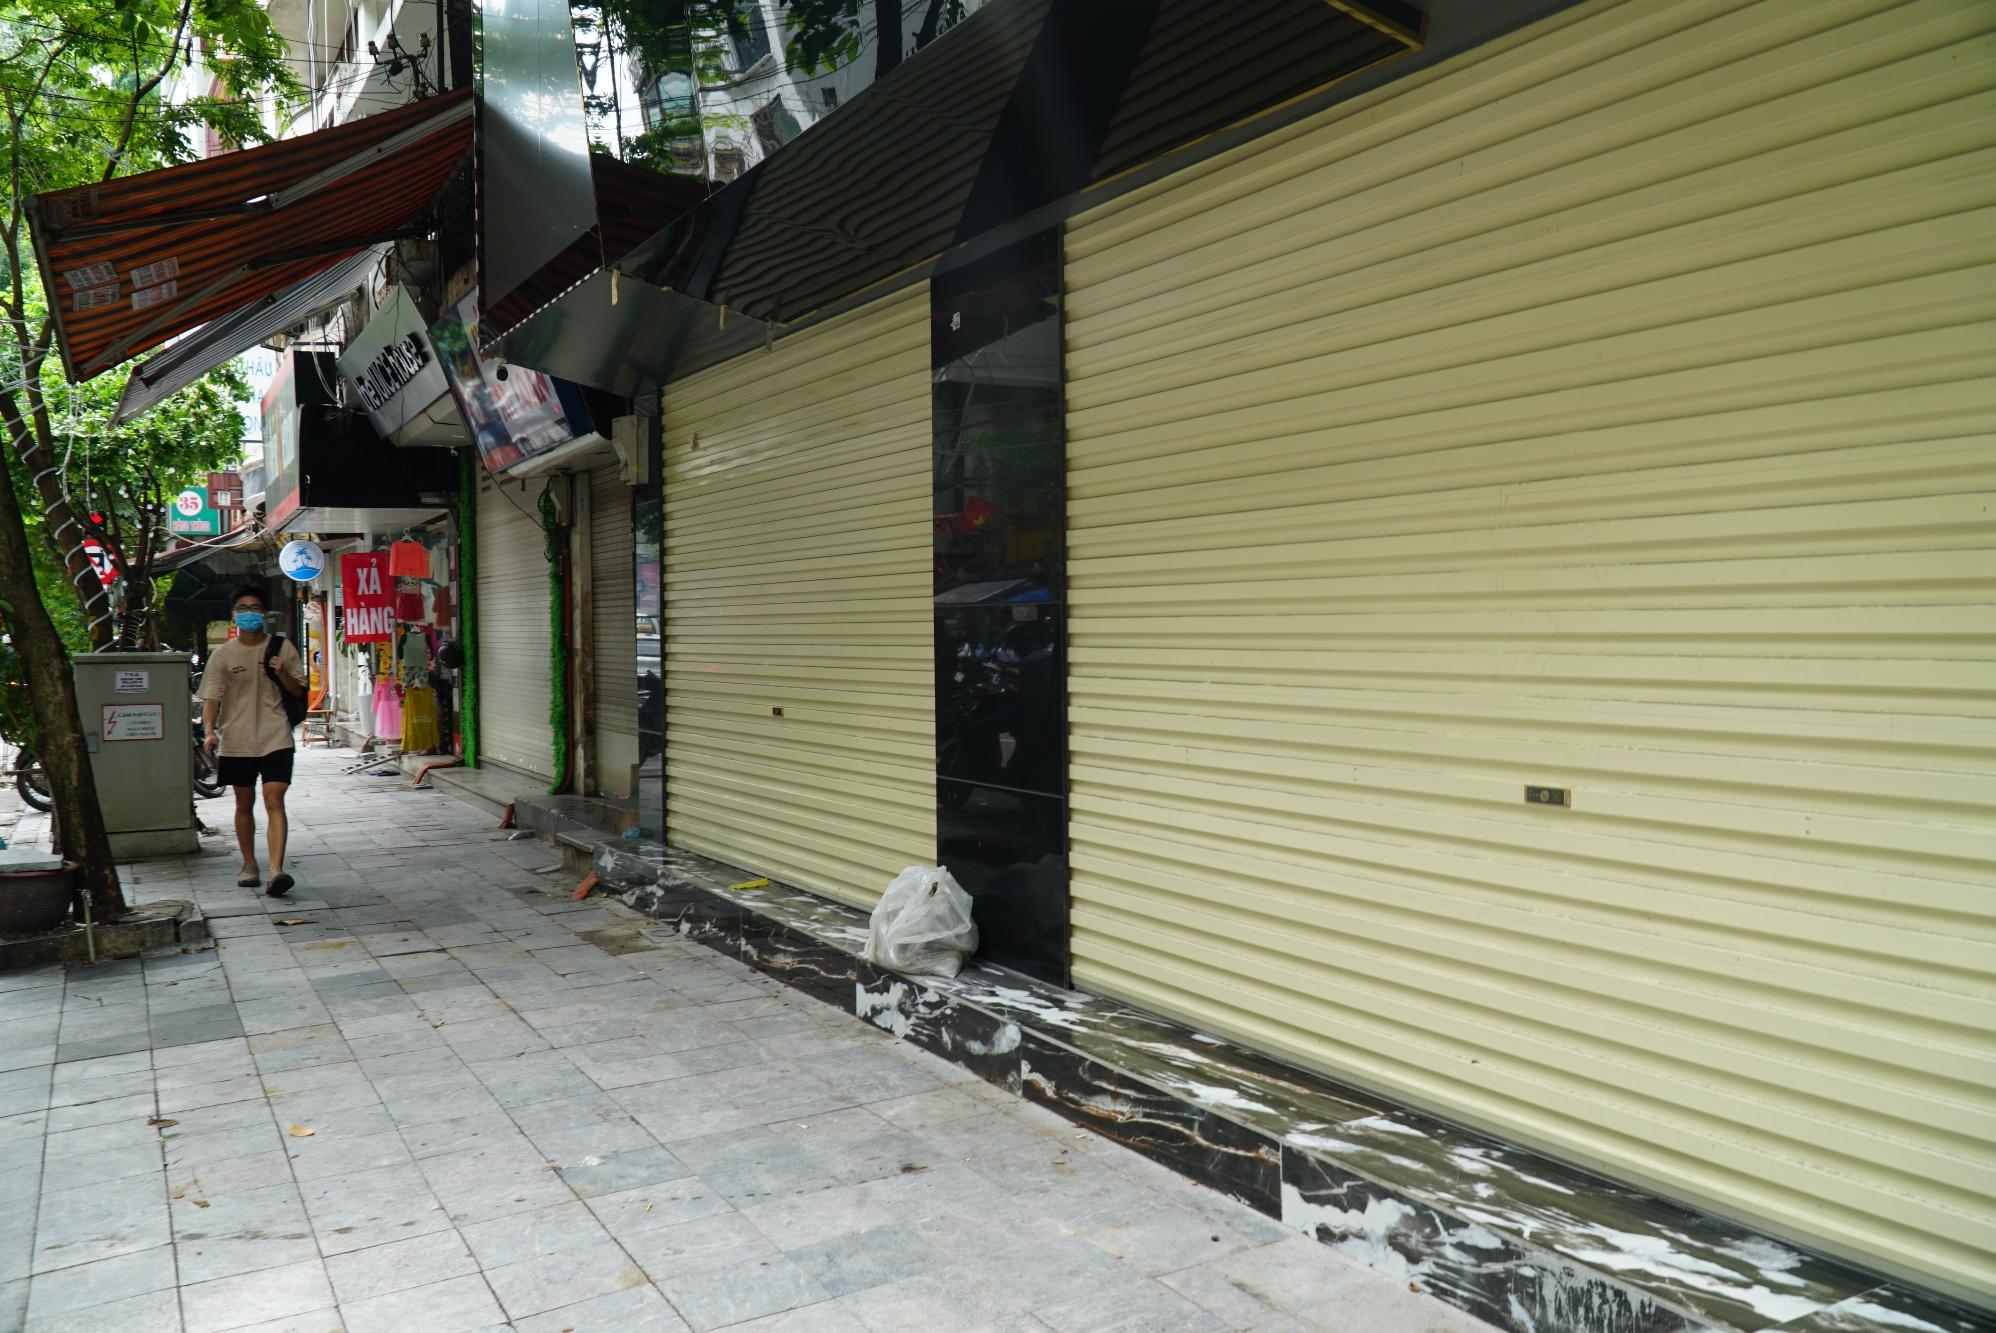
có một nam thanh niên đang di chuyển trên vỉa hè